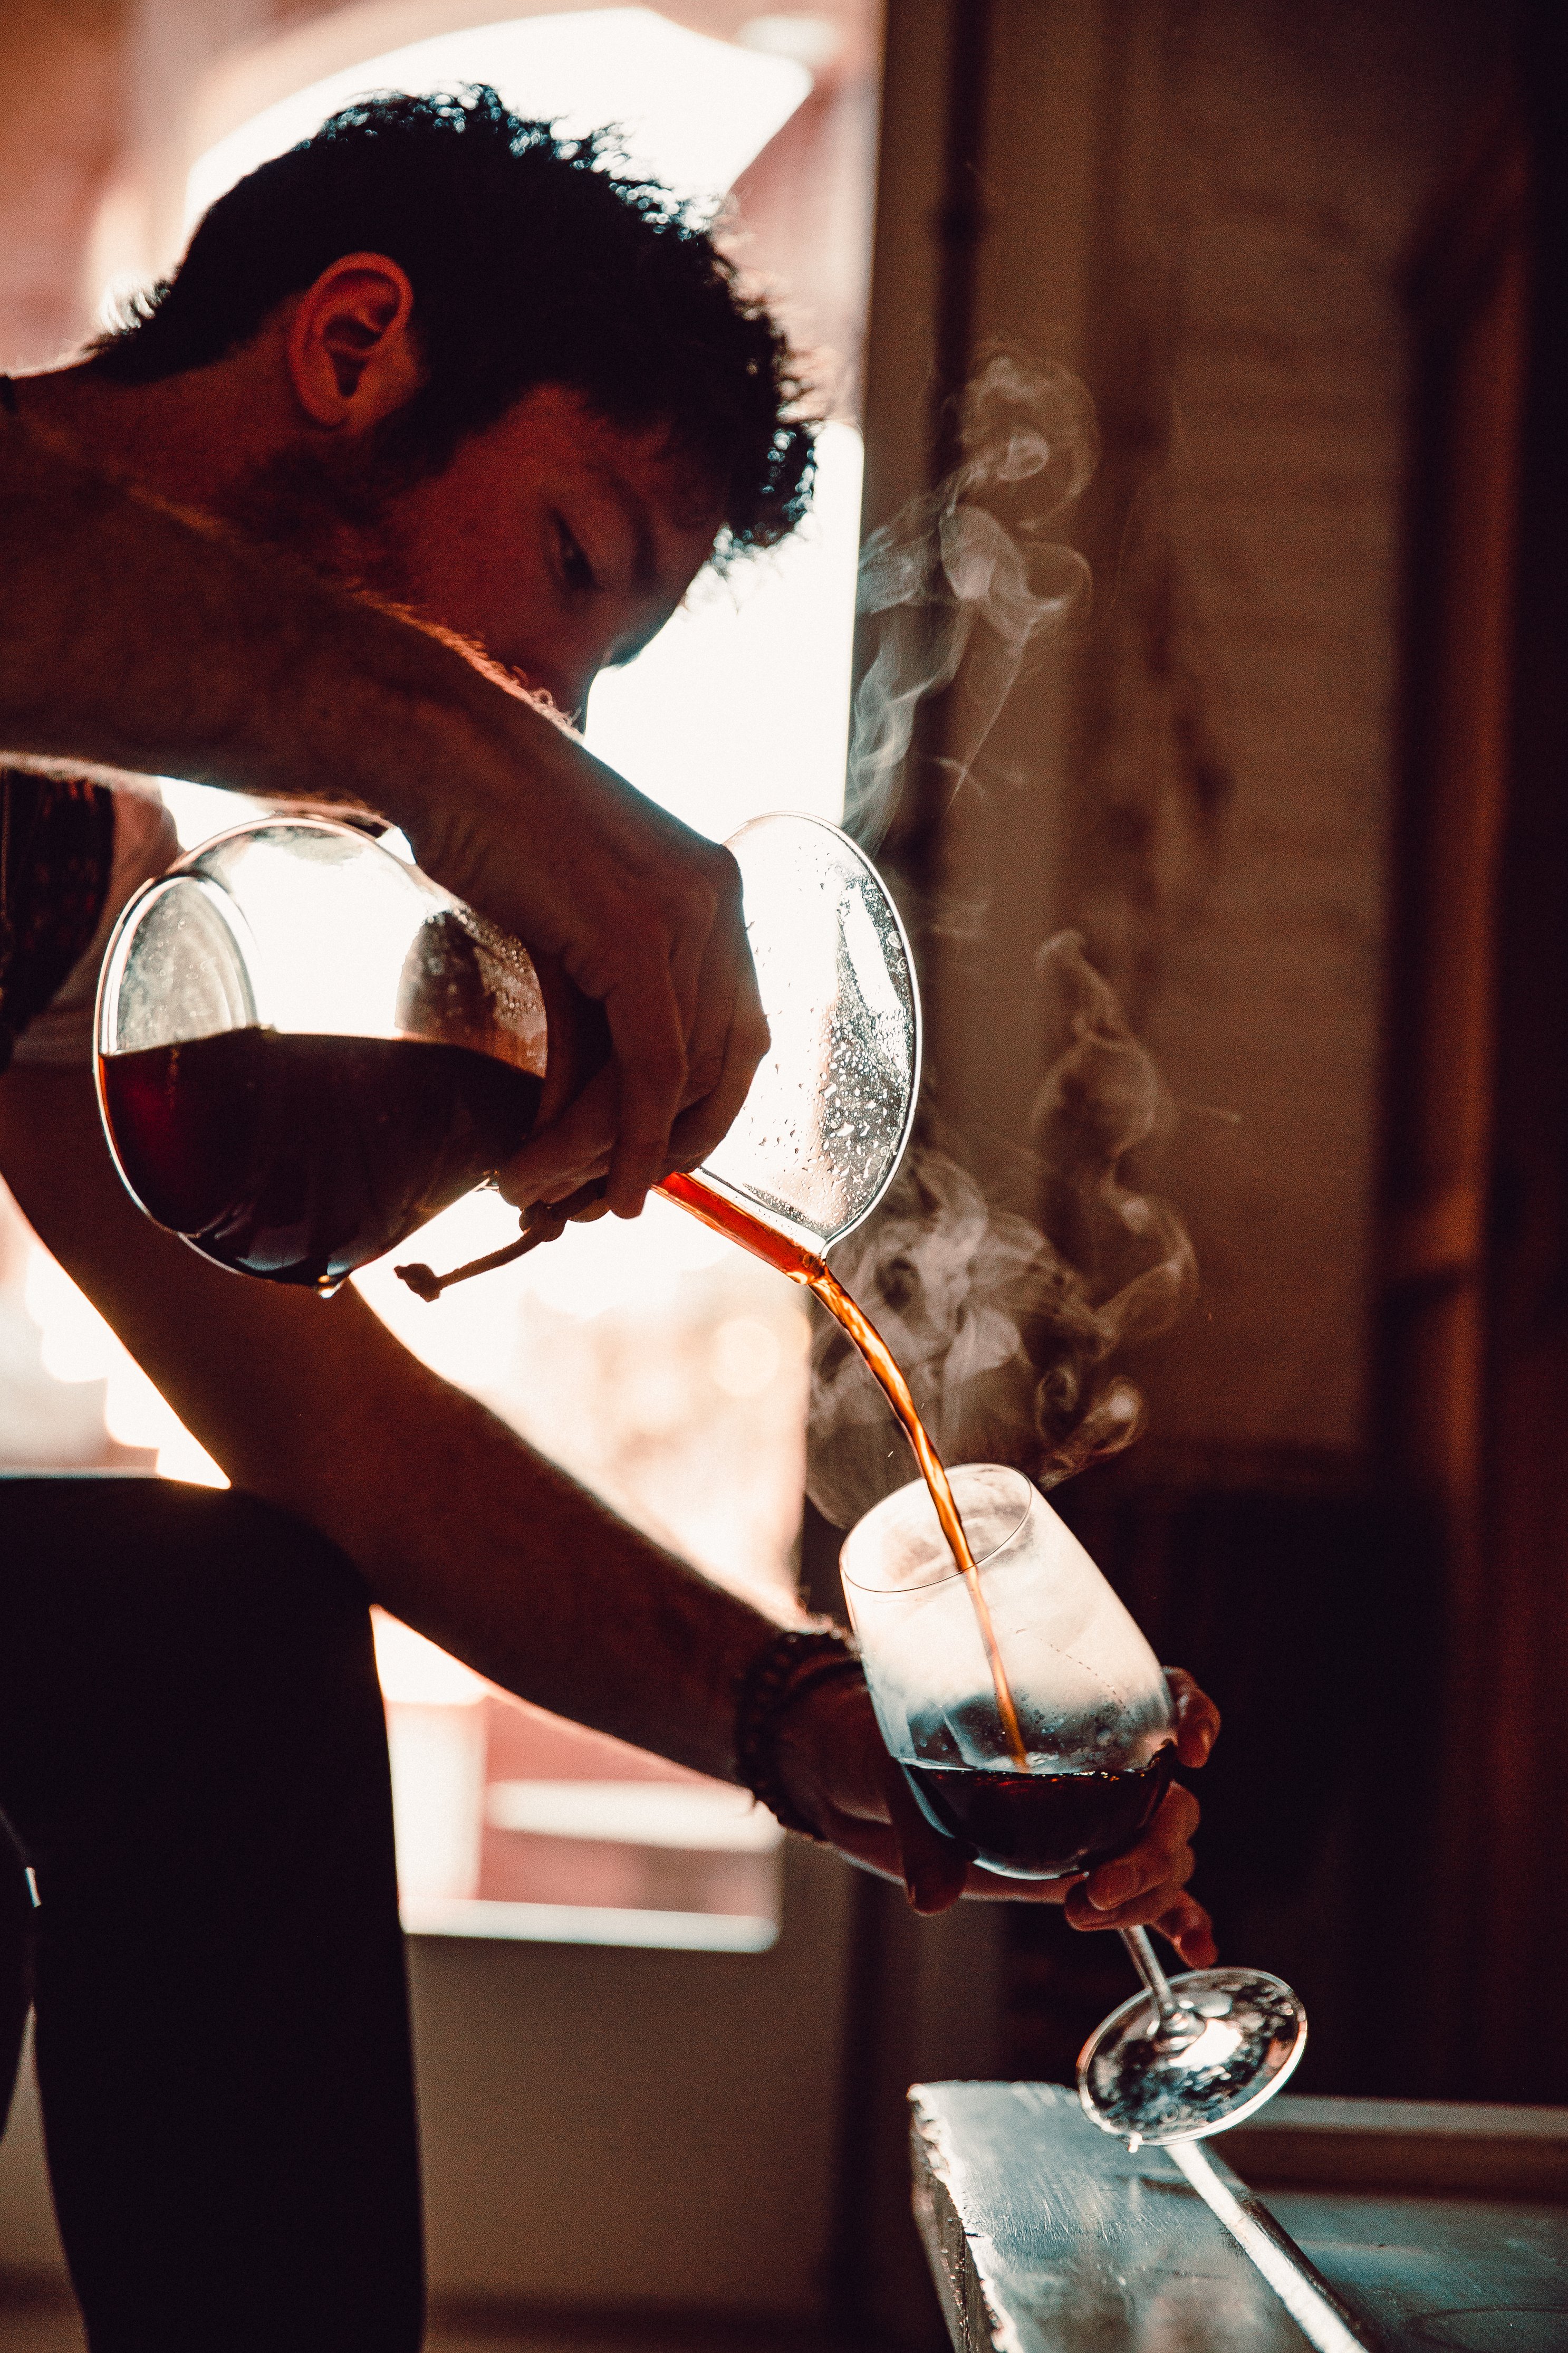
photography